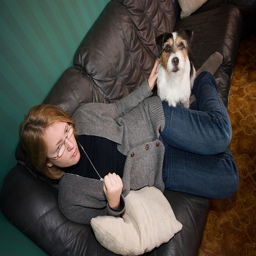
Woman in glasses on black couch with dog.
A woman laying on a couch with her dog.
A woman laying on a leather sofa next to a small dog.
The woman is on the couch with a dog.
a woman in a black top on a couch with a brown black and white dog